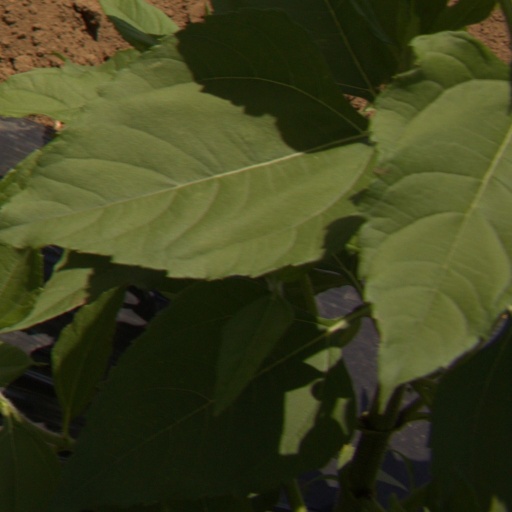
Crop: Jerusalem artichoke